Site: brandenburg
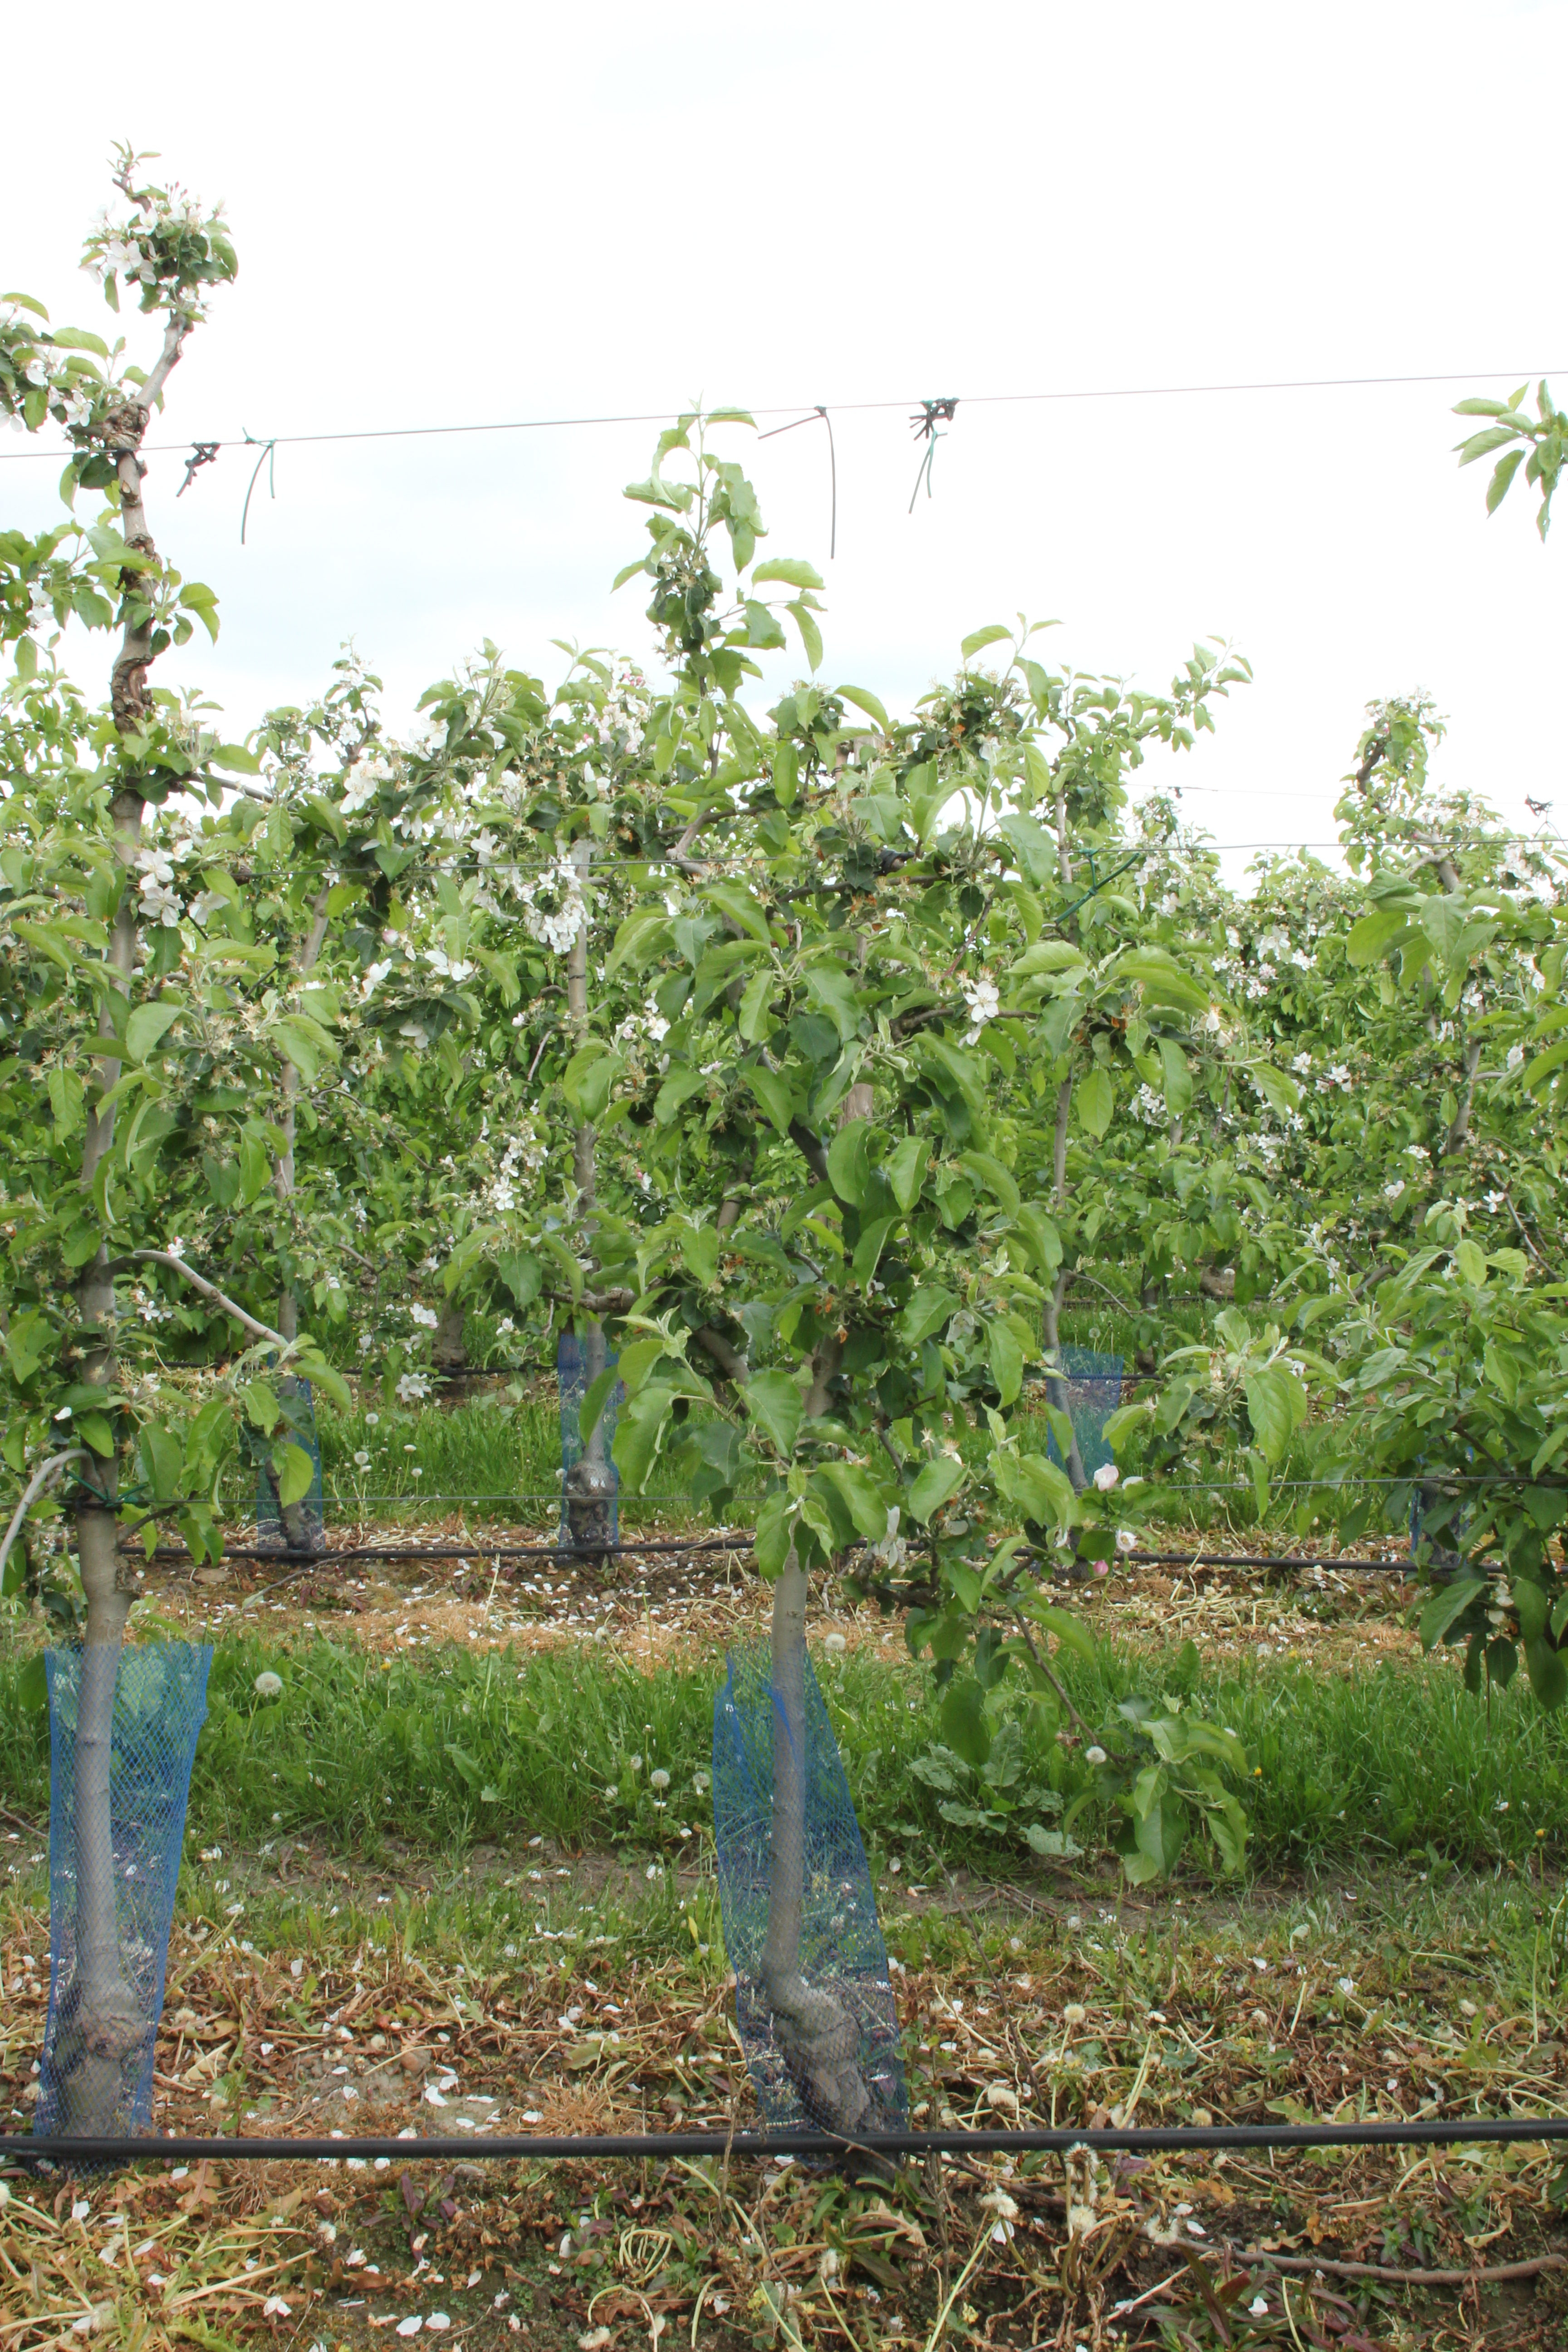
Growth stage (BBCH 67): Flowering